Lacrosse in Australia

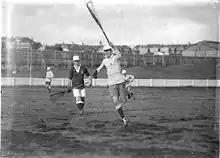
Queensland state team versus New South Wales; Sydney Cricket Ground, c. 1930

The Brisbane Lacrosse Club was formed following a meeting at the YMCA on Monday 2 May 1887, and following the formation of a club at Ipswich and the imminent formation of one at South Brisbane, The Queensland Lacrosse Union was formed following a meeting at Lennon's Hotel on Tuesday 14 February 1888. In 1888 the Savage Lacrosse Club held a smoke social and annual meeting. Photographic records exist of interstate teams in 1889, 1904, 1905 and 1906. In July and August 1906 two interstate games were played against Victoria, the first game was won by Victoria 16–12. In the second game Queensland defeated Victoria 15–6.